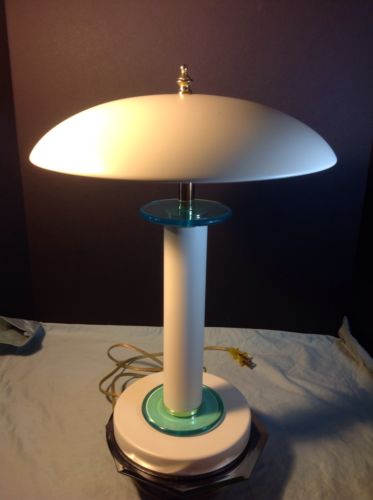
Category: lamp